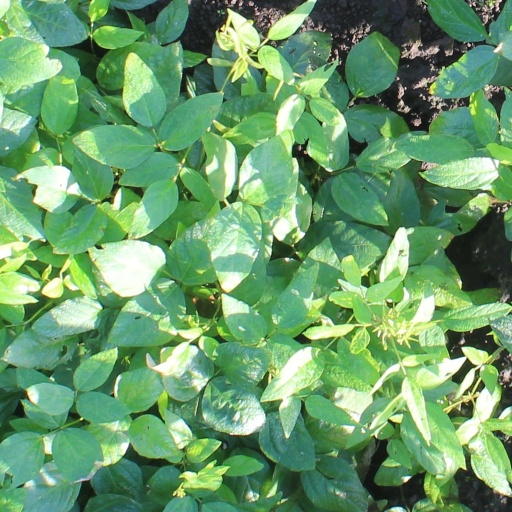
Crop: soybean